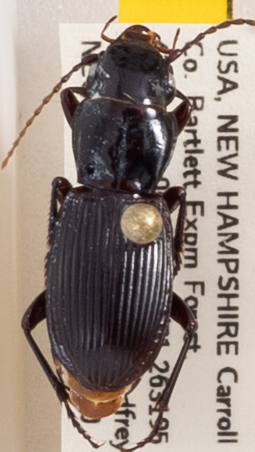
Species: Pterostichus rostratus
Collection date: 2019-07-10
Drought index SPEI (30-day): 0.334
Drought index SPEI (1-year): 1.28
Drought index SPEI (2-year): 0.664